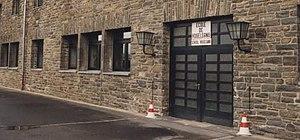
École de Vogelsang
L’École de Vogelsang, un établissement d’enseignement de la Communauté française de Belgique, une école belge des Forces belges en Allemagne, ferme définitivement ses portes le 30 juin 2005.